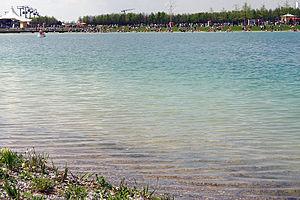
Le Bundesgartenschau 2005 est une exposition des jardins qui s'est déroulé à l'Est de Munich, dans le district 15, du 28 avril au 9 octobre 2005. Elle a été organisée dans un parc de 130 hectares nouvellement construit sur l'ex-site de l'Aéroport de Munich-Riem, le Riemer Park. Près de 8000 événements ont été proposés, et il y a eu jusqu'à 60 000 visiteurs par jour.